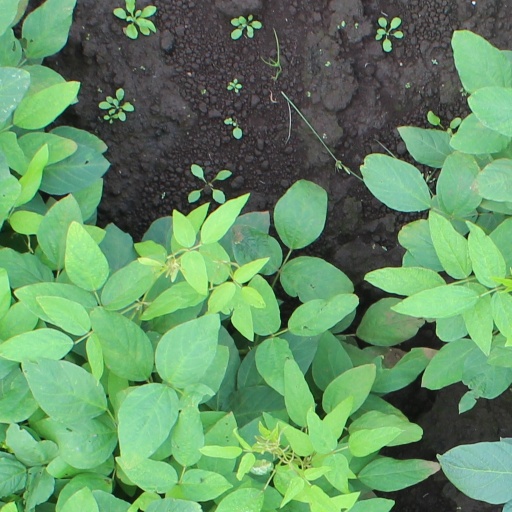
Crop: soybean